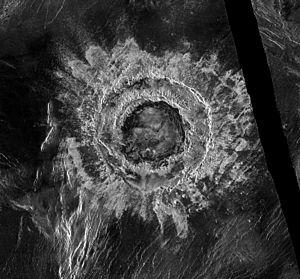
Meitner est un cratère d'impact sur la planète Vénus.